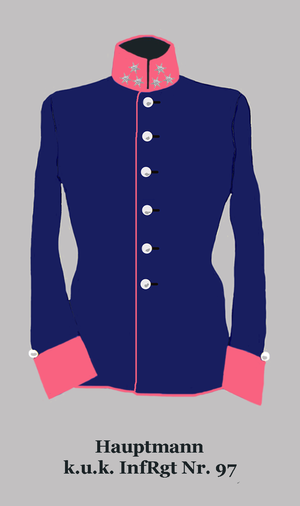
Capitaine du 97e régiment d'infanterie de l'armée Autriche-Hongroise (Régiment allemande avec col droit en rosé et boutons en blanc